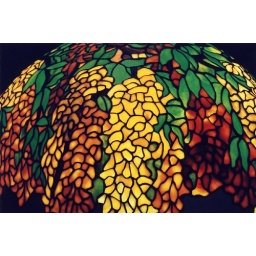
Nearly a full view of the 22&amp;quot; Laburnum Tiffany reproduction stained glass lamp I made in 1997.